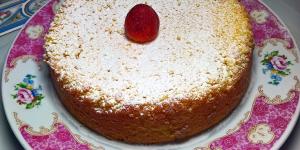
pan de elote con harina de trigo